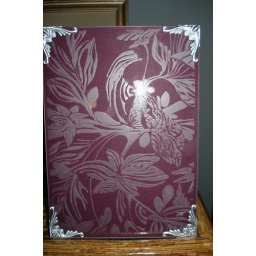
bird in tree